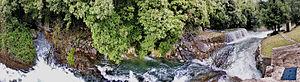
panorama des sources du Naissoun à Mons 83
L'aqueduc de Mons à Fréjus est un aqueduc romain qui alimentait la ville de Fréjus depuis Mons et Montauroux. L'aqueduc est classé Monument historique depuis 1886.